Andy Timmons

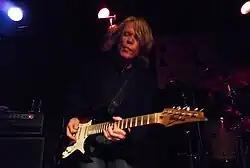
Timmons - live in Madrid 2010

Andy Timmons (born July 26, 1963) is an American guitarist who has played in the bands Taylor Bay Band, Danger Danger, Pawn Kings, and Andy Timmons Band (ATB). He has also released several solo albums and has worked as a session guitarist.